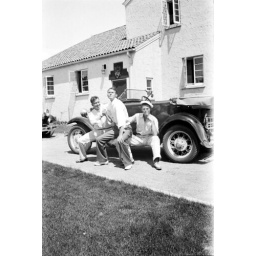
Very old photo found in a old shoe box